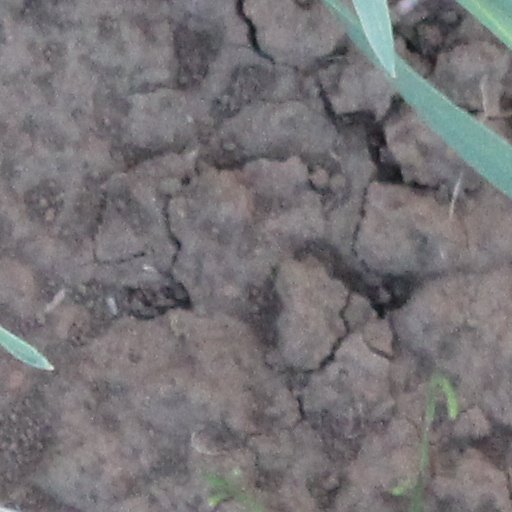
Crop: wheat